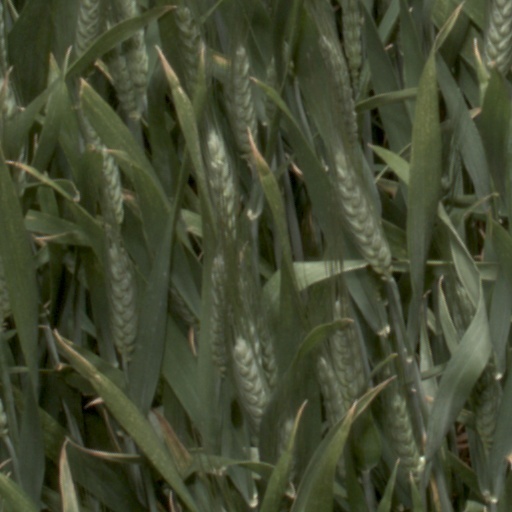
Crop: wheat